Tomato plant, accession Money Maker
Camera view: horizontal (90 deg, fisheye); turntable rotation: 330 degrees
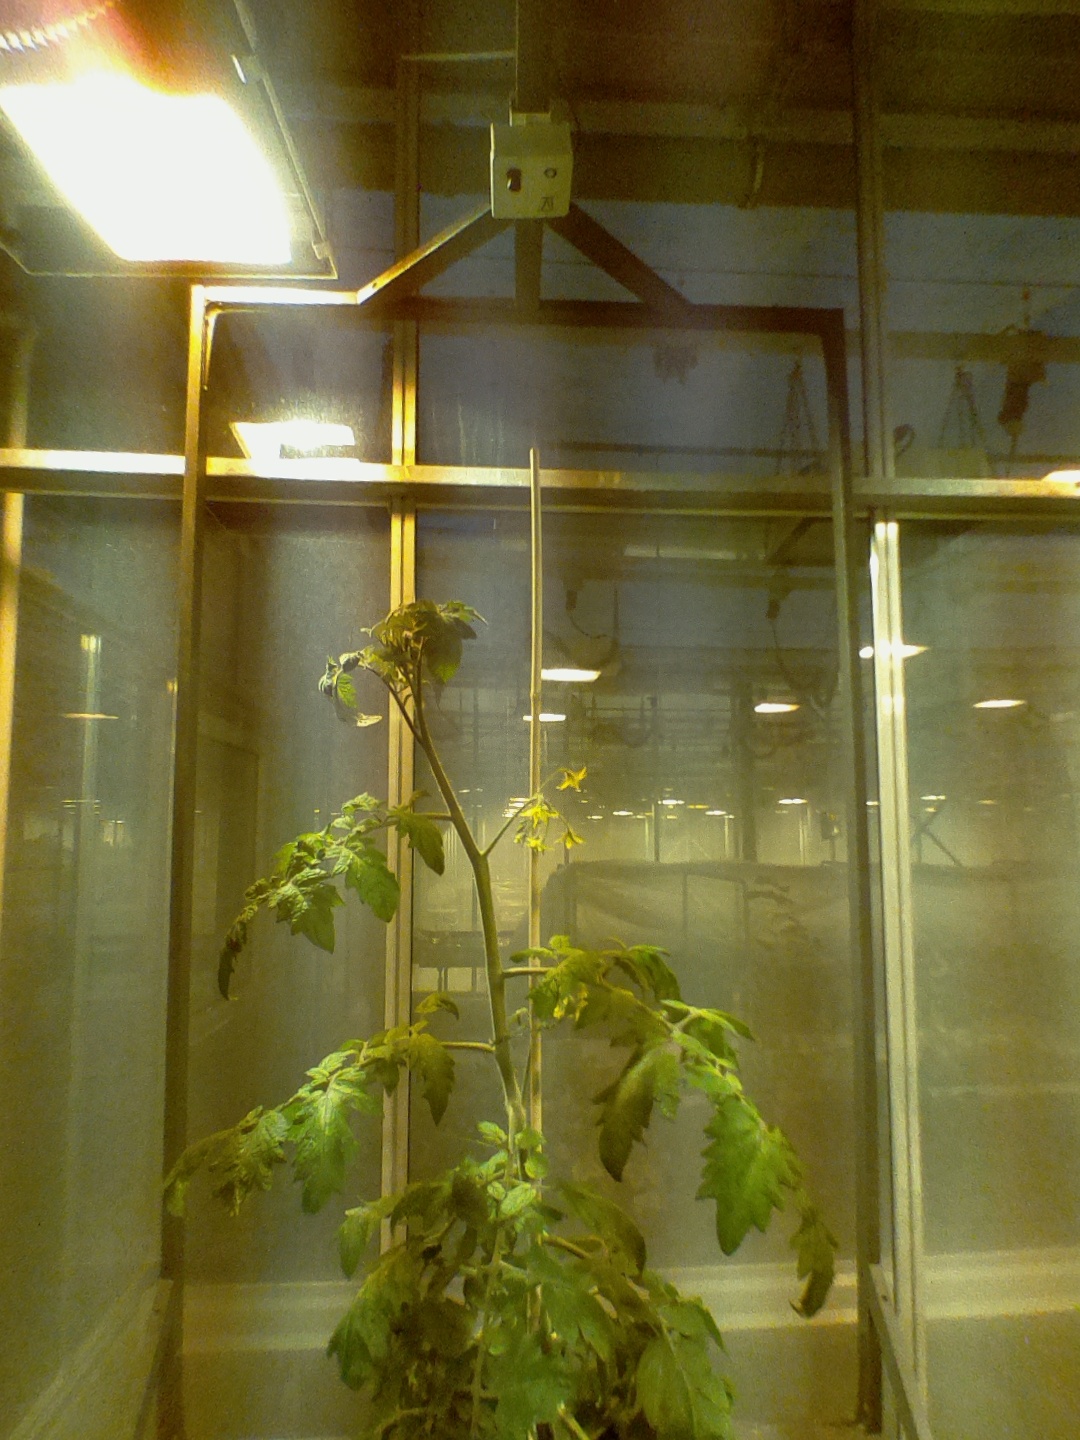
BBCH growth stage 68: Full flowering, 80%-90% of flowers open, more petals falling